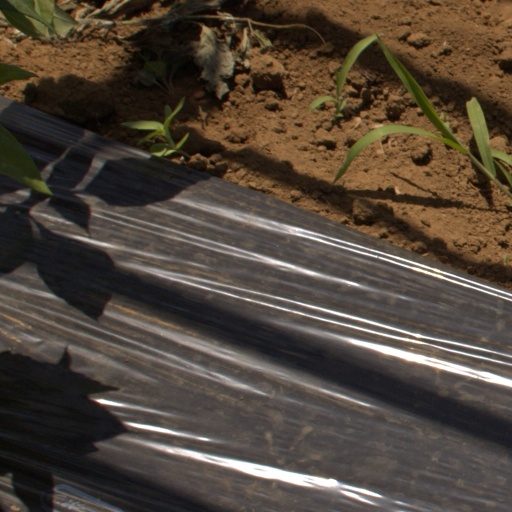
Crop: Jerusalem artichoke